Mitsubishi Sirius engine

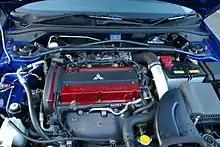
Mivec Turbo 4G63 in a Lancer Evo IX

Also, a SOHC version was produced until the late 90s and early 2000s and was used in Mitsubishi cars like the Montero and the 2.0 L 2-door Pajero with an output of at 4700 rpm. Also the N33 and N83 Space Wagons and Galant (UK market) received the 4G63, in single-cam sixteen-valve format. A similar version, with , was also used in some light duty Mitsubishi Canters from 1997 on.